USS Akron

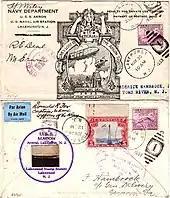
Franked USS "Akron" penalty cover with 1933 Memorial Day cachet autographed by its only three survivors, and postmarked at Lakehurst on 24 June 1933, the day "Macon" first arrived there

The mooring cable was cut to avert a catastrophic nose-stand by the errant airship, which floated upwards. Most of the mooring crew—predominantly "boot" seamen from the Naval Training Station San Diego—released their lines, although four did not. One let go at about and suffered a broken arm, while the three others were carried further aloft. Of these, Aviation Carpenter's Mate 3rd Class Robert H. Edsall and Apprentice Seaman Nigel M. Henton soon plunged to their deaths while Apprentice Seaman C. M. "Bud" Cowart held on to his line and then secured himself to it before being hoisted on board the airship an hour later. "Akron" moored at Camp Kearny later that day before proceeding to Sunnyvale, California. Footage from the accident appears in the film "Encounters with Disaster", released in 1979 and produced by Sun Classic Pictures.